Entranceways at Main Street at Lamarck Drive and Smallwood Drive

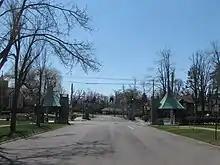

Main Street is a four-lane road running east–west connecting Williamsville (the other side of Interstate 290 (I-290), known as the Youngman Expressway) to points westward such as the neighboring hamlet of Eggertsville and downtown Buffalo. The entranceways are located proximately to large residential lawns of surrounding houses in the 1920s-built subdivisions. From the junction with the I-290 heading west, the first intersection (after the adjacent Main Street and Kensington intersection) is a four-way light where it meets Lamarck Drive from the south and Smallwood Drive from the north. Both streets serve two way traffic. The entranceways sit on the four corners of this intersection.